Fernmeldeturm Koblenz

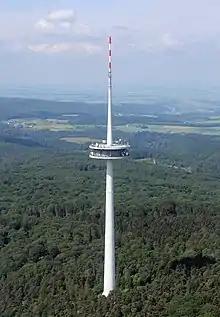
Fernmeldeturm Koblenz

Fernmeldeturm Koblenz is a free standing telecommunications tower on the mountain Kühkopf near Koblenz, Germany. It was built between 1972 and 1976. The Fernmeldeturm Kühkopf is 260.7 m (855.3 ft) high and not accessible to visitors.